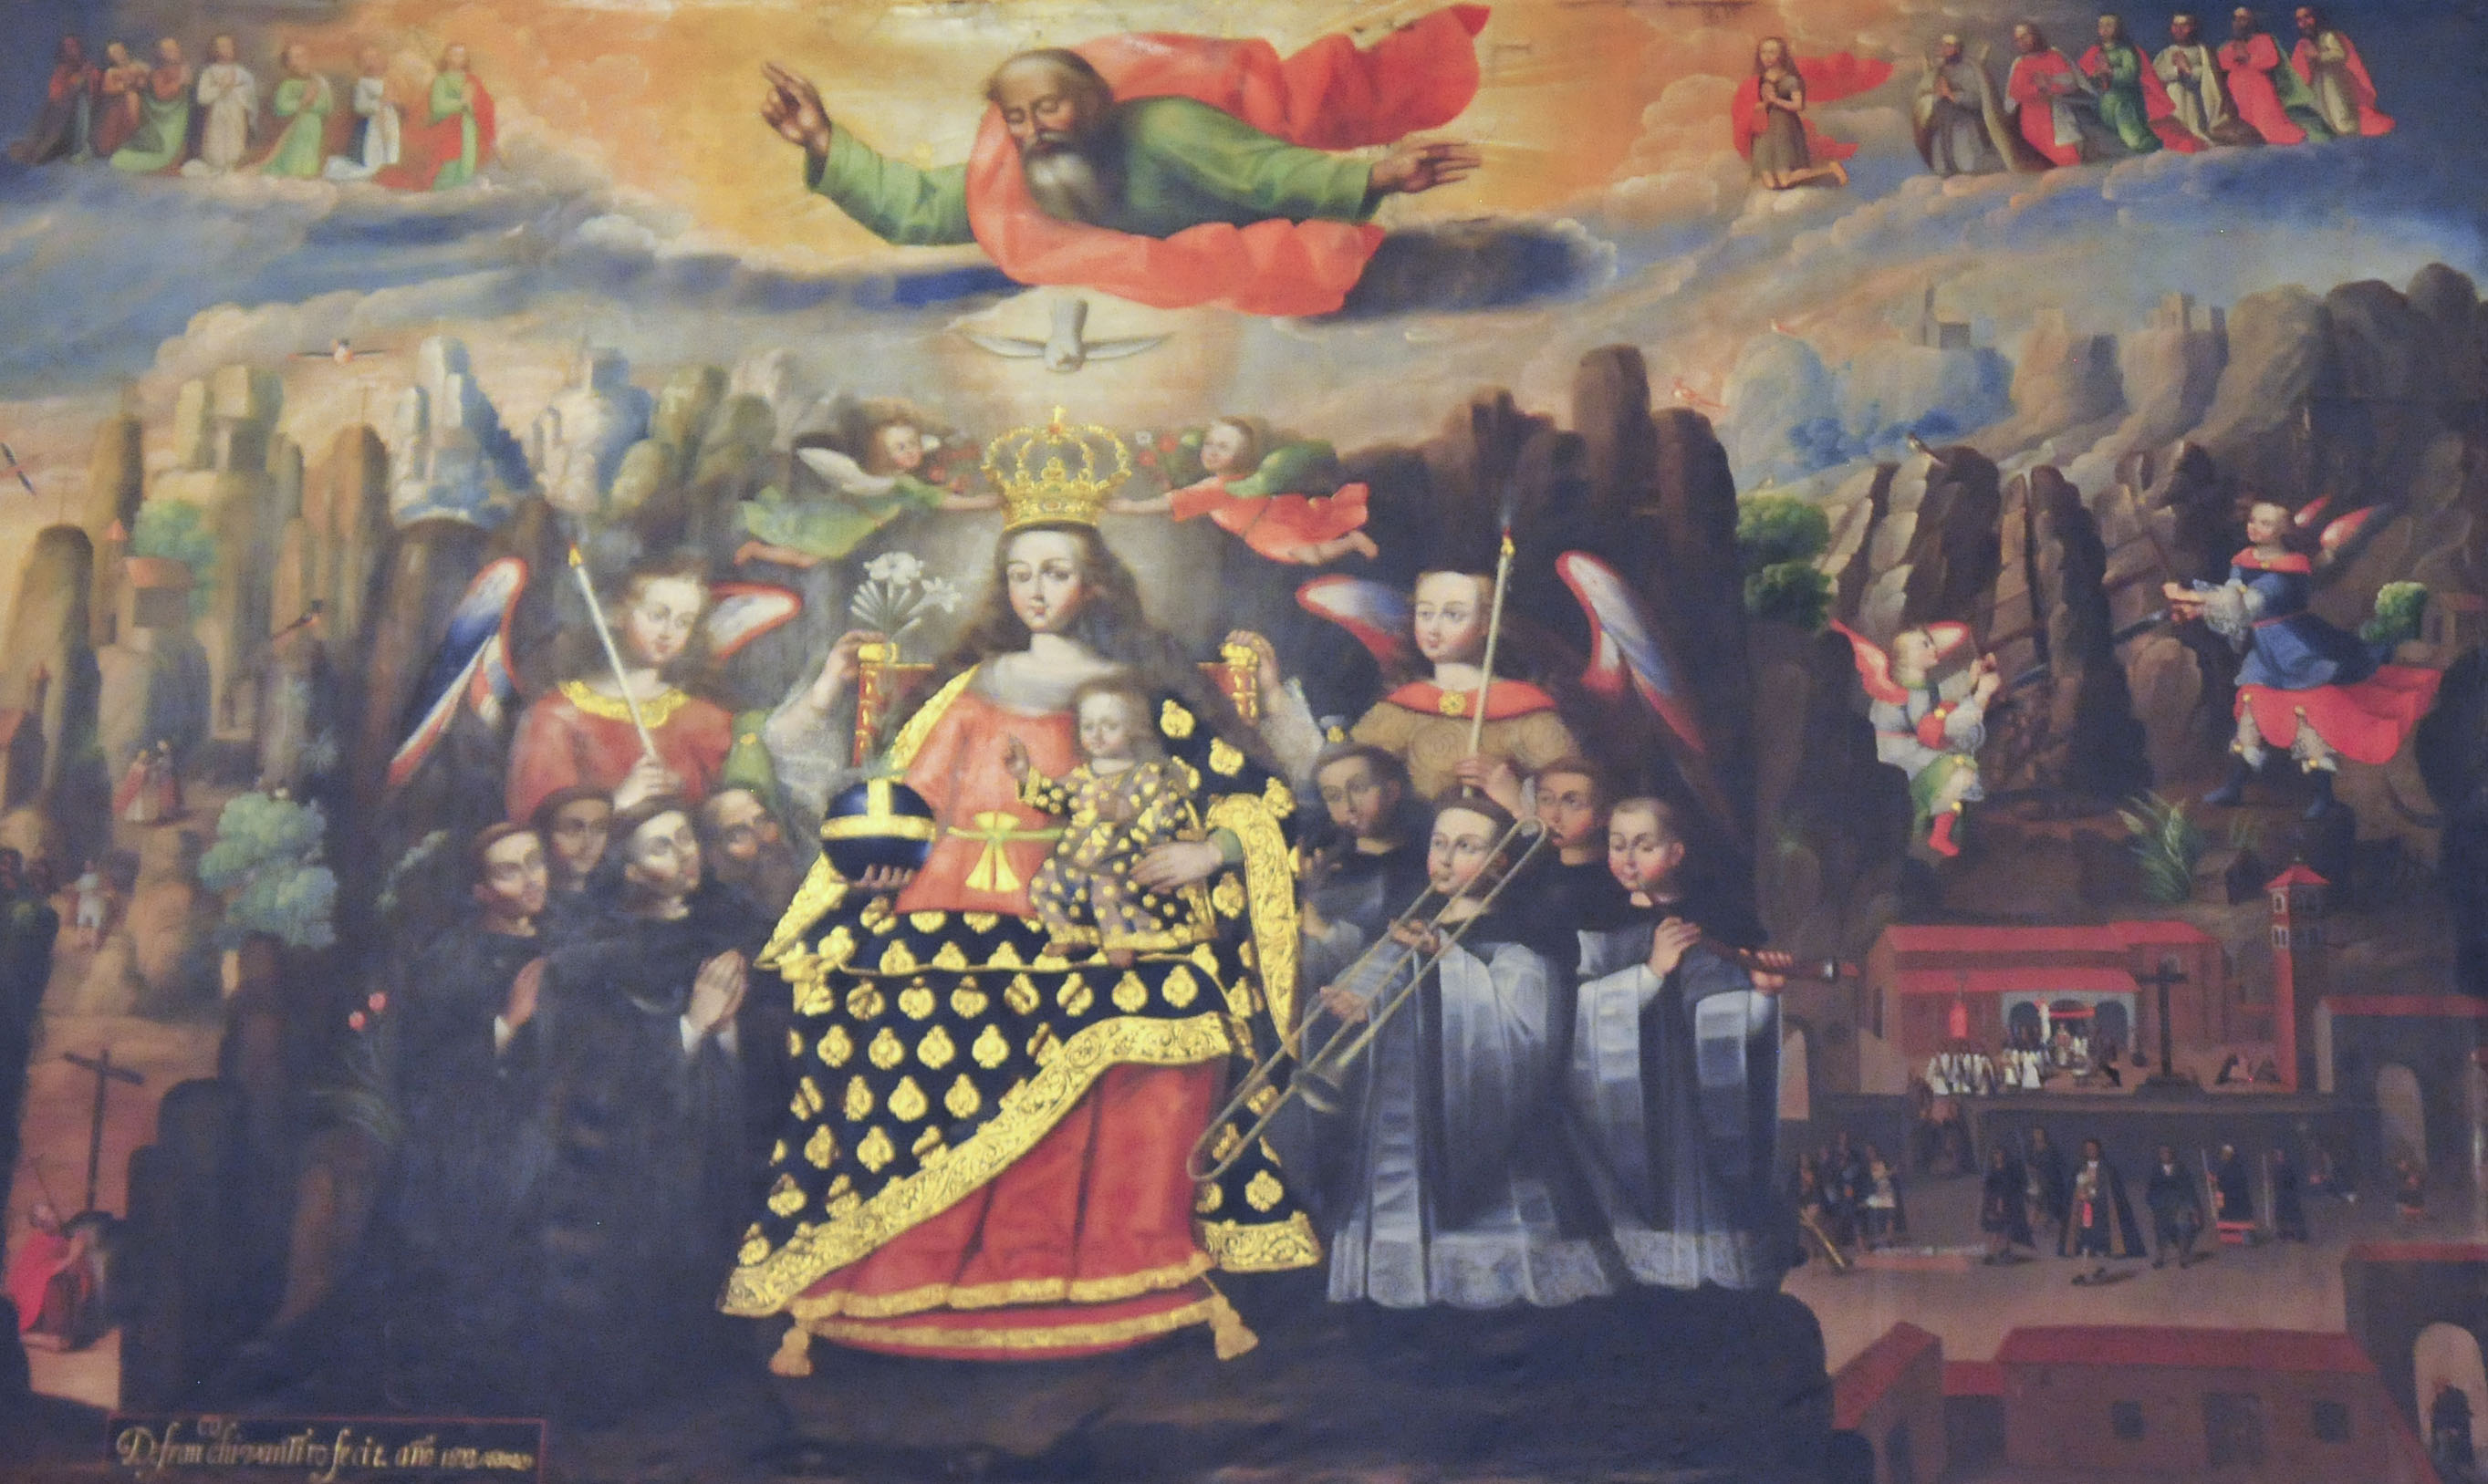
nikon, peru, painting, art, d300, musical theatre